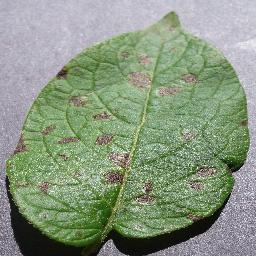
Etiqueta: Tizon_Temprano